Christopher Jones (actor, born 1941)

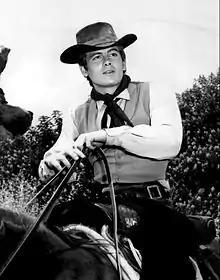
Jones as the title character in "The Legend of Jesse James" (1965)

William Frank Jones (August 18, 1941 – January 31, 2014), known professionally as Christopher Jones, was an American actor. He was best known for his starring roles in the films "Wild in the Streets" (1968) and "Ryan's Daughter" (1970), and for playing the title role in the 1960s television series "The Legend of Jesse James".